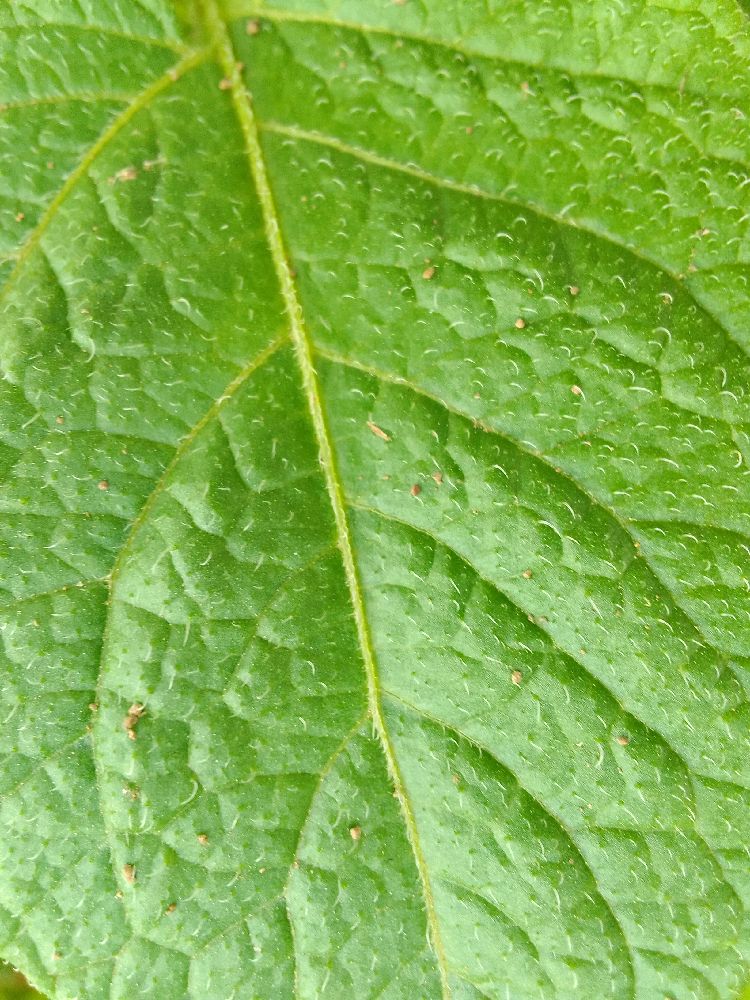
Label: Healthy